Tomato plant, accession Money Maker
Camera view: horizontal (90 deg, fisheye); turntable rotation: 0 degrees
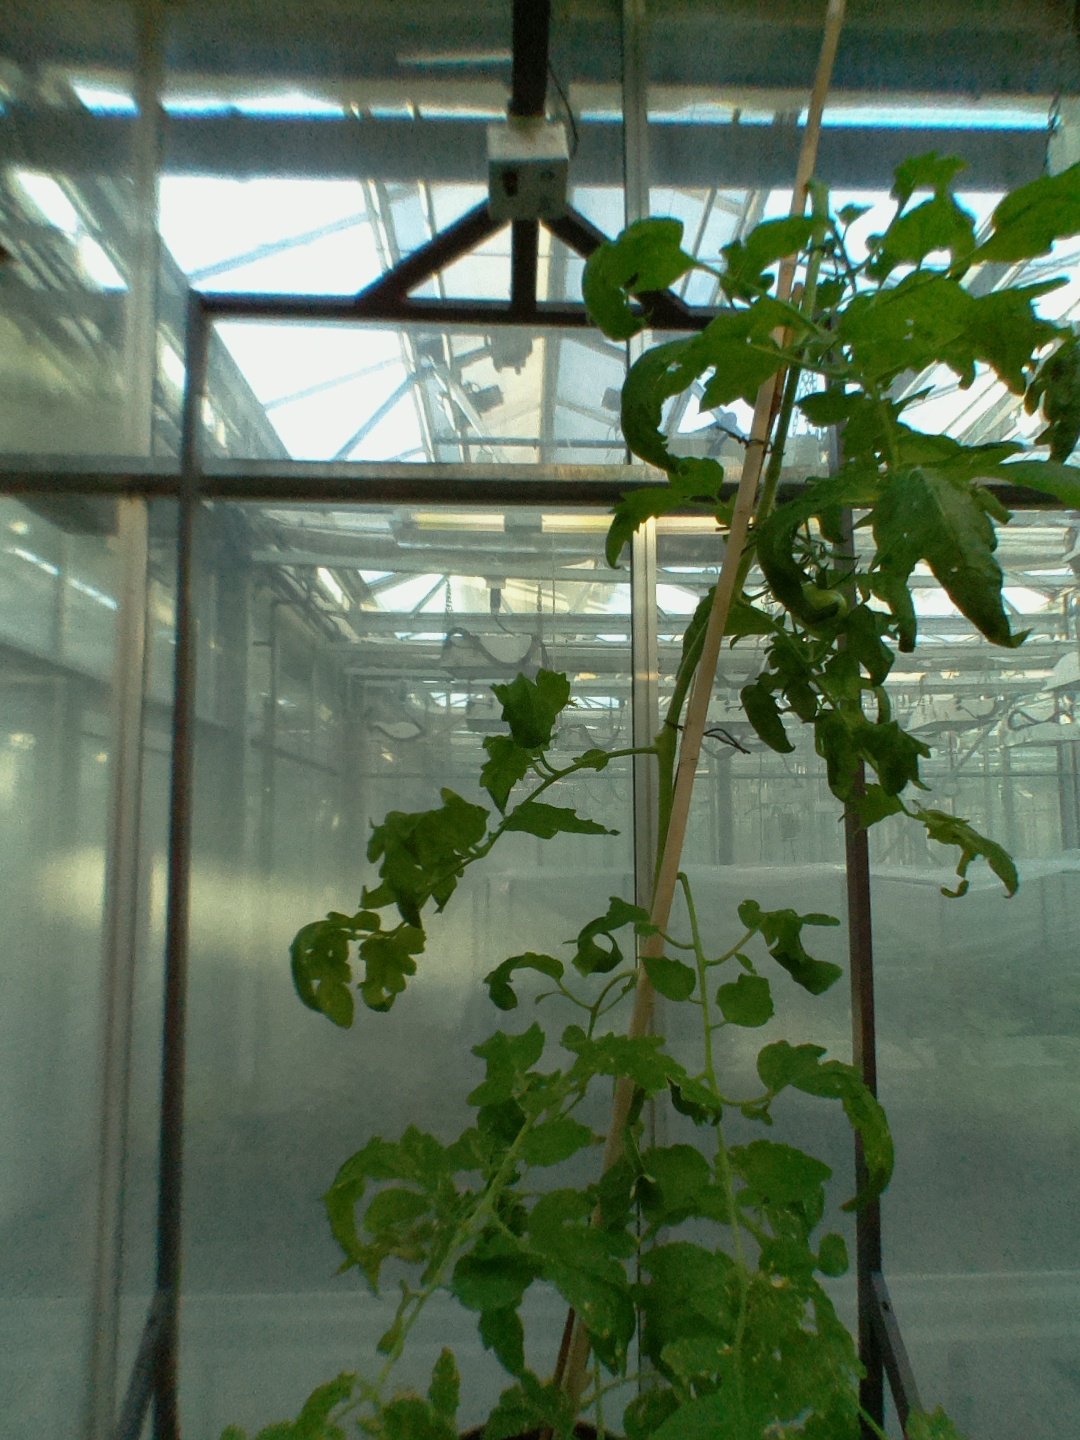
BBCH growth stage 72: 20%-30% of final fruit size